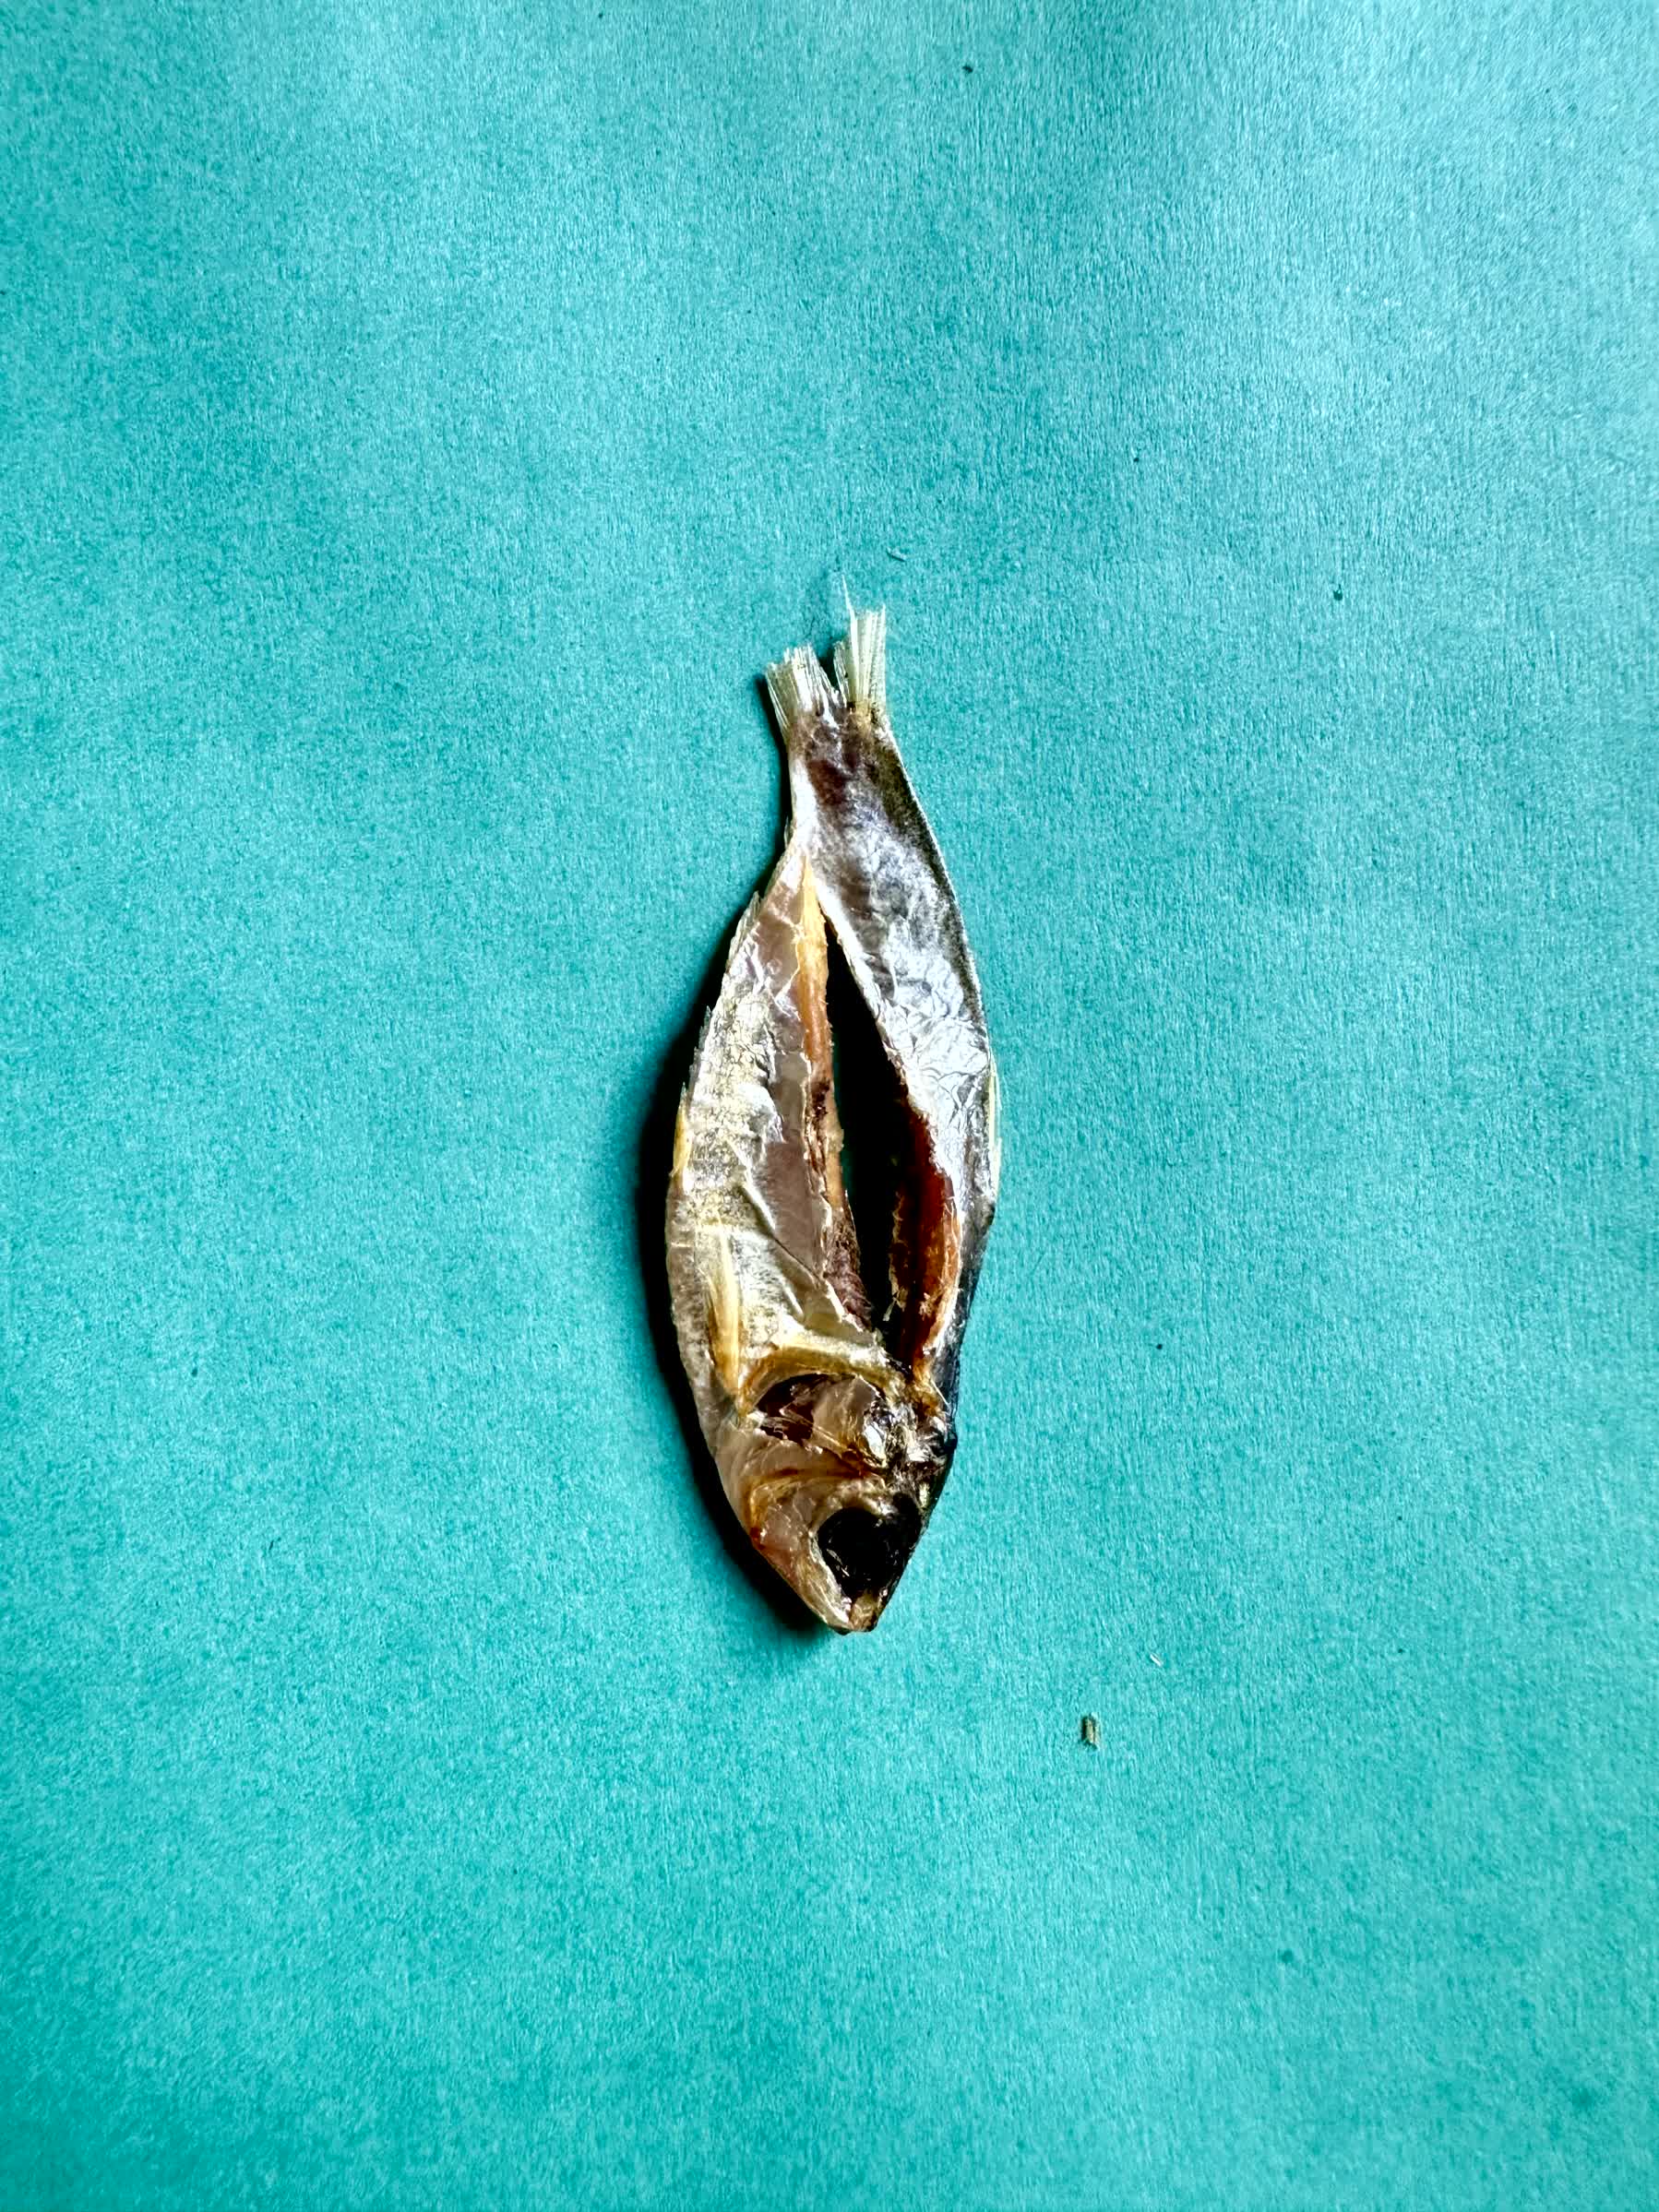
Species: Chapila